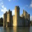
Label: castle